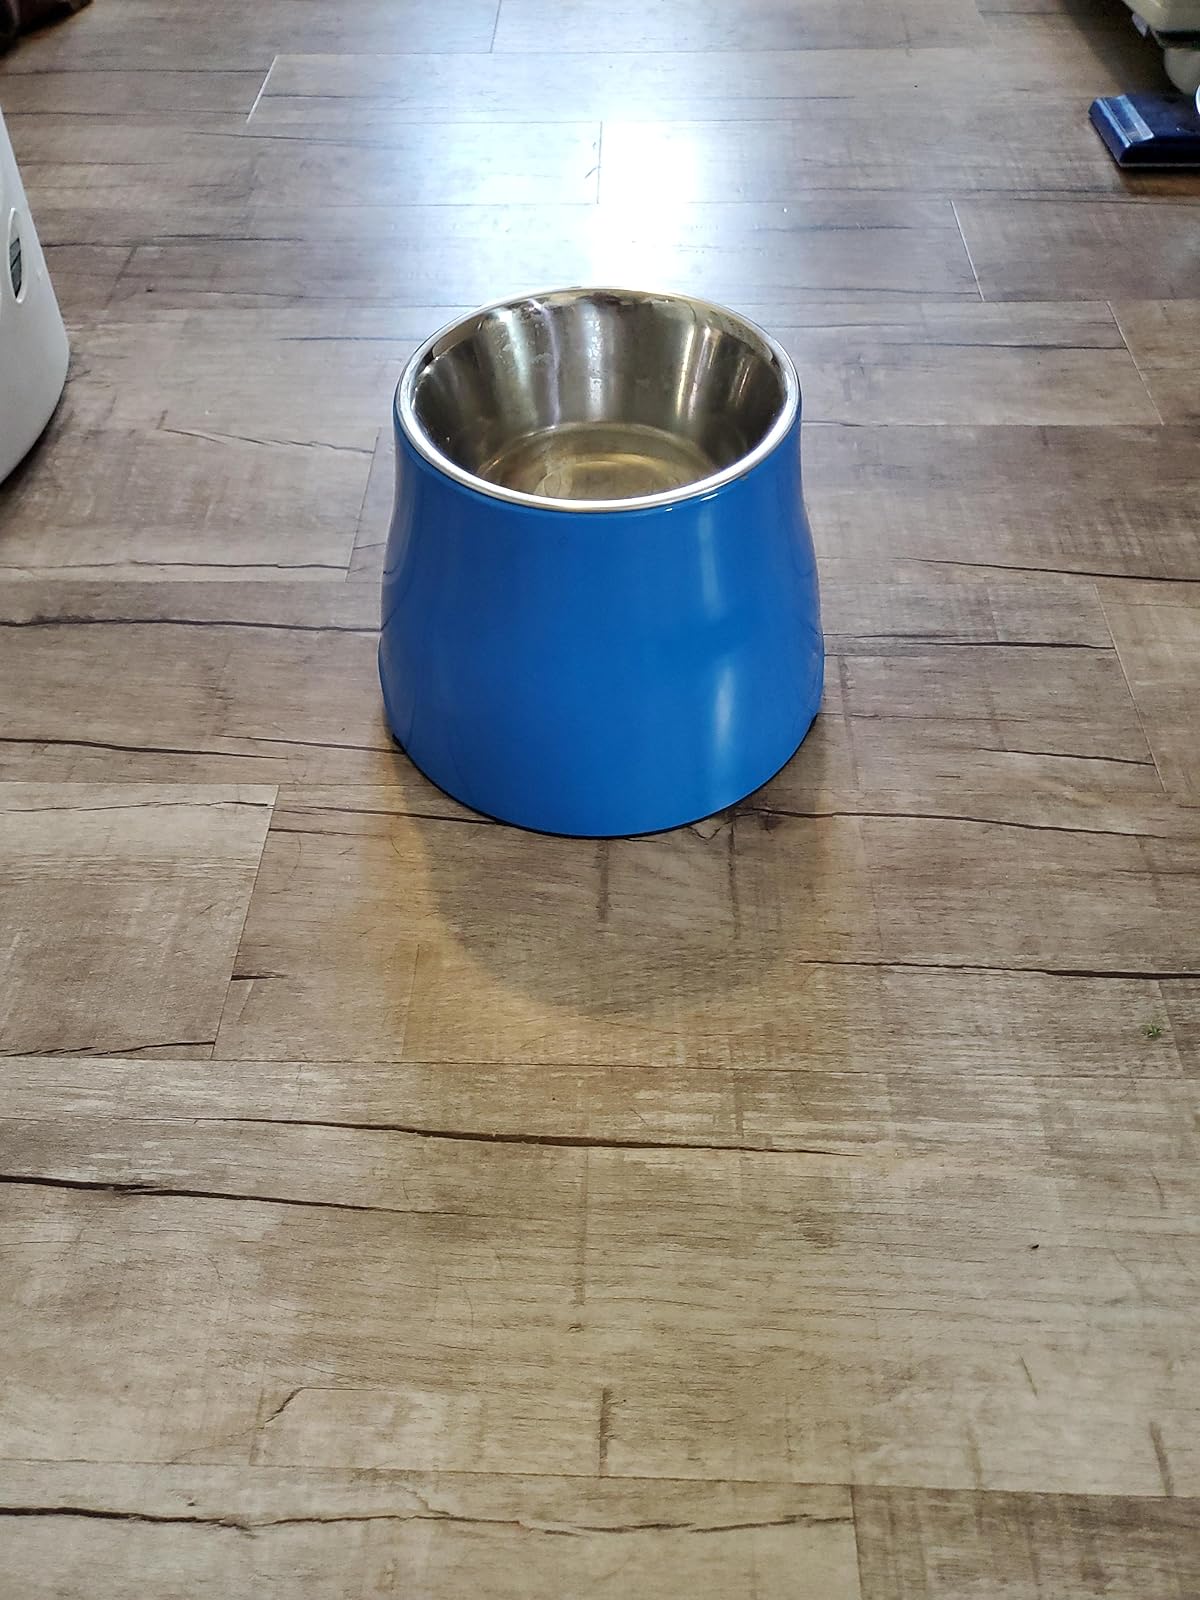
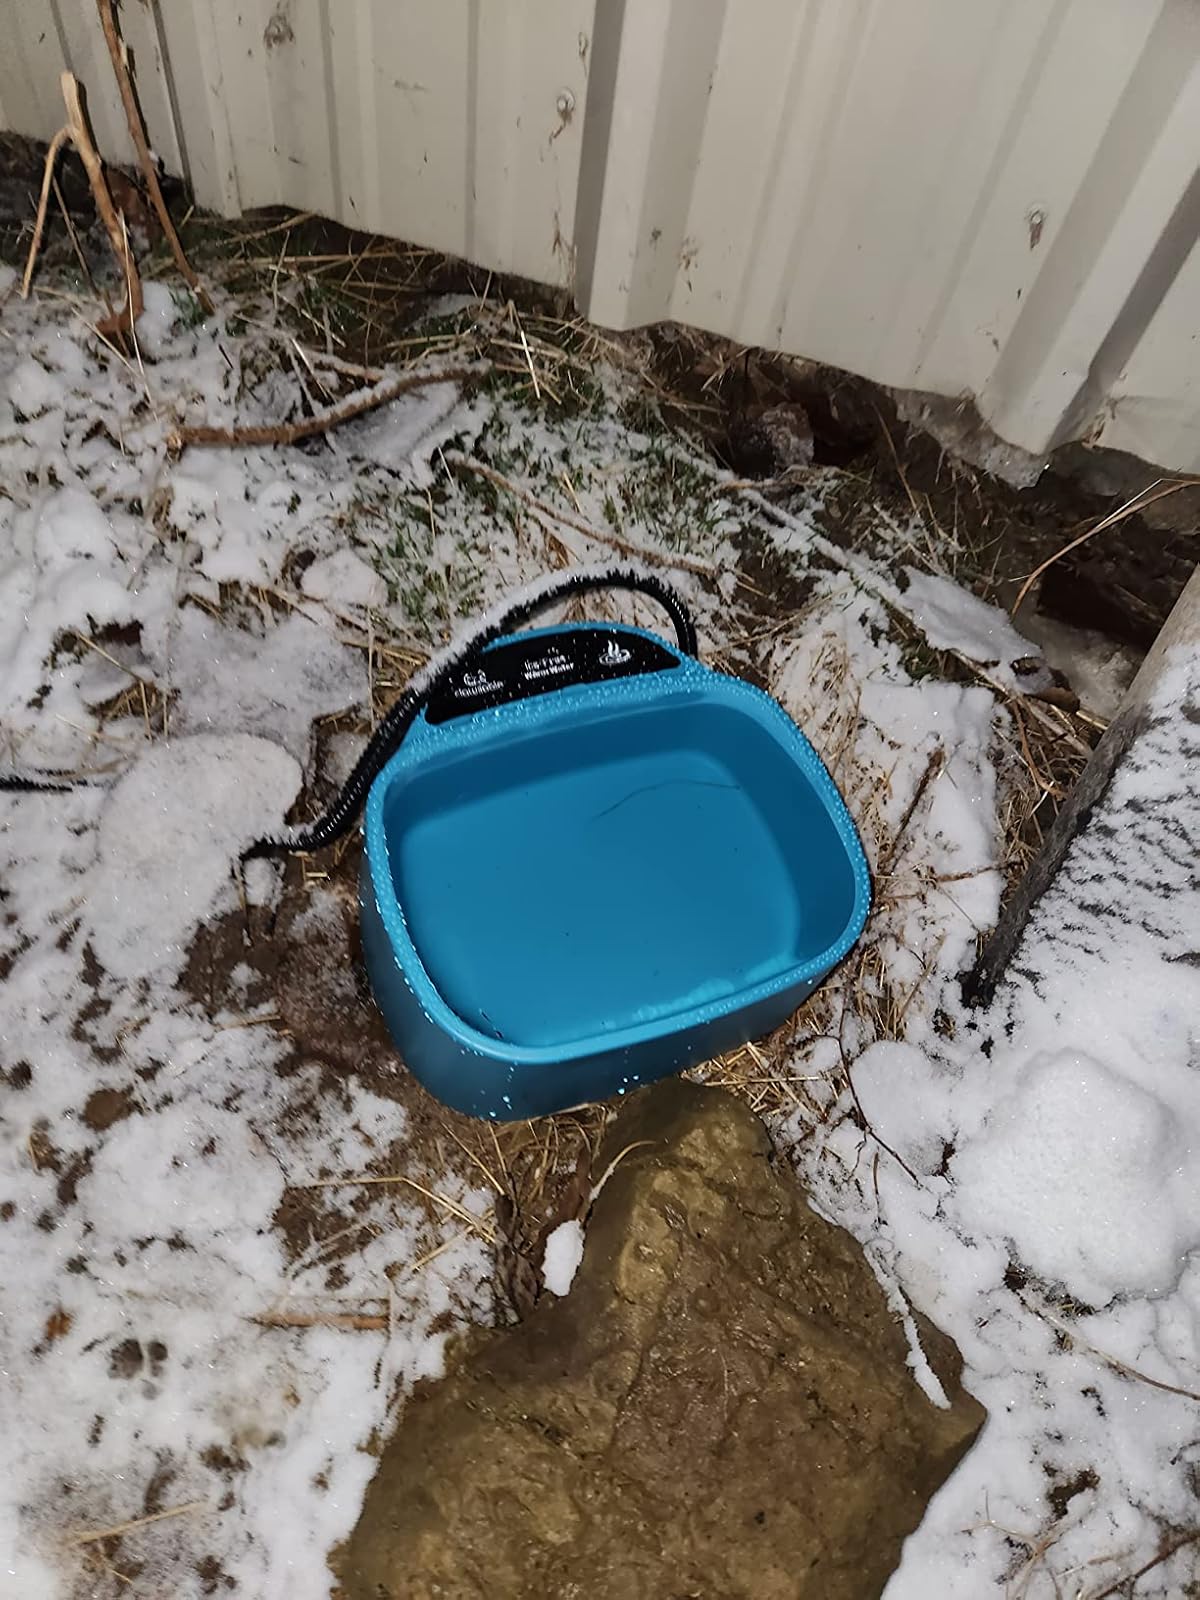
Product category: items_bowl
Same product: no